Frederick Ayer Mansion

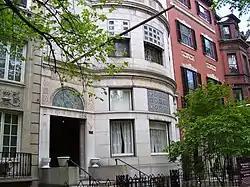

The Frederick Ayer Mansion is a National Historic Landmark on 395 Commonwealth Avenue in the Back Bay neighborhood of Boston, Massachusetts.